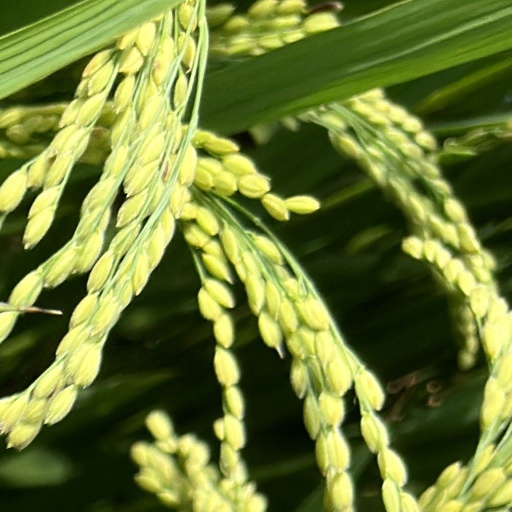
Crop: rice